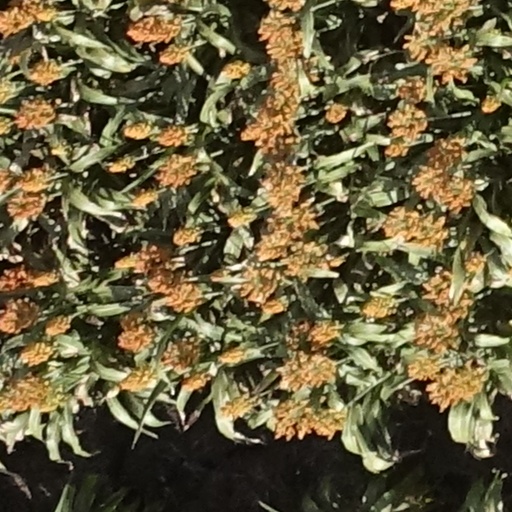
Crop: sorghum